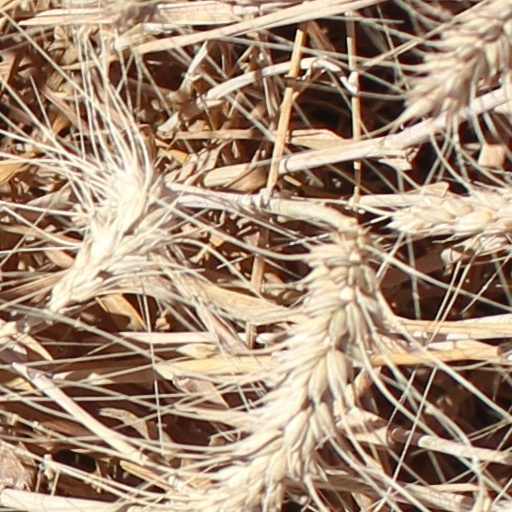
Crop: wheat